Beeston, Leeds

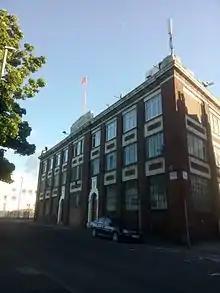
Guru Nanak Nishkam Sewak Jatha (Leeds) UK Gurdwara on Ladypit Lane (formerly Ringtons tea-packing factory).

Beeston has at least ten churches of several denominations including Church of England, Roman Catholic, Methodist and Baptist. The Anglican churches of St Mary on Town Street and St Luke on Malvern Road were constructed in the 1870s, though the former is on the site of a much older church. The more modern church of St David Waincliffe on Dewsbury Road, constructed in the 1960s was designed by Geoffrey Davy and won a Hoffman Wood (Leeds) Gold Medal for Architecture.